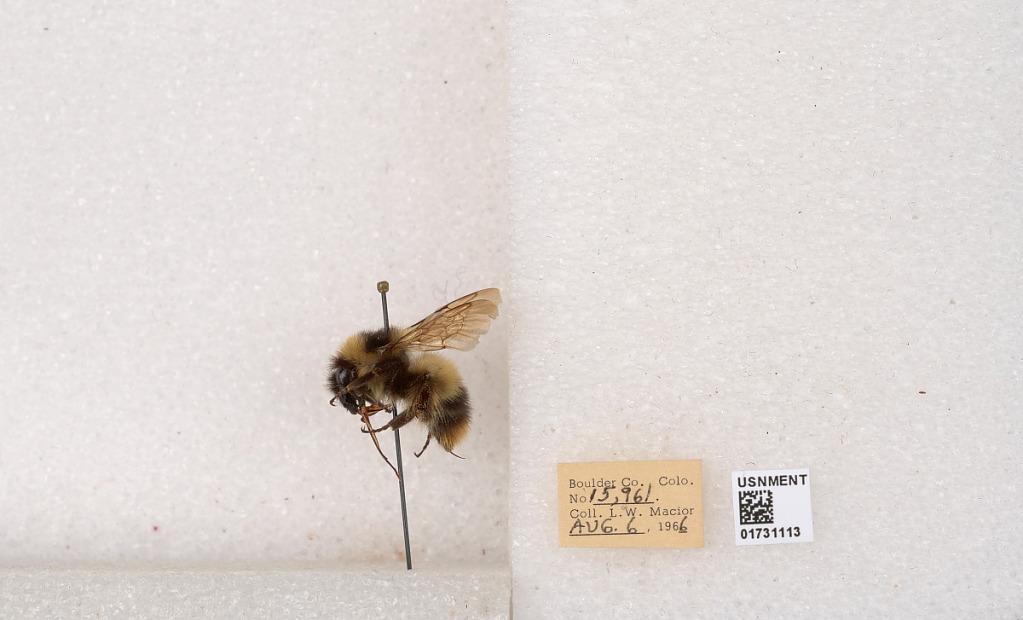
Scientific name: Bombus kirbyellus
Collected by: L. Macior
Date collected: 1966-8-6
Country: United States
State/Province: Colorado
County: Boulder
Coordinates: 40.0925, -105.358